Anondo Police Housing Society

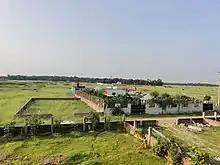
Anondo Police Housing Society in 2021

Anondo Police Housing Society is a residential area in Rupganj Union being developed by Anand Police Family Welfare Cooperative Society. It is owned and managed by members of Bangladesh Police.